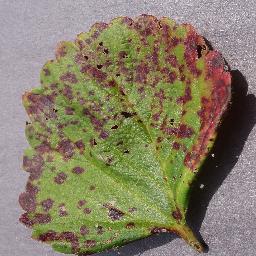
Label: Strawberry___Leaf_scorch